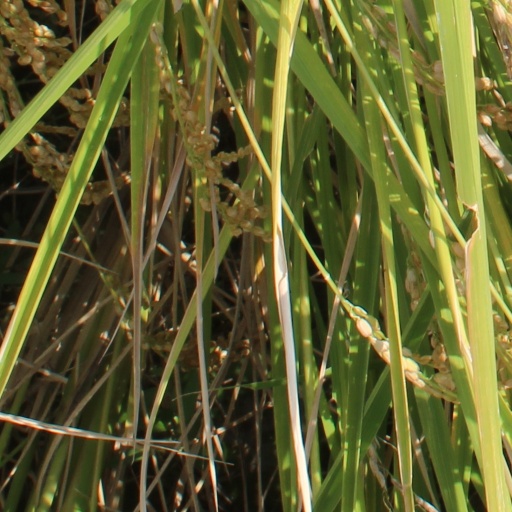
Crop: rice